J. Edward Guinan

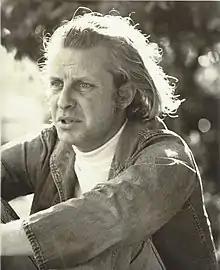

J. Edward Guinan (6 March 1936 – 26 December 2014) was a former stock trader who became a Paulist priest and founded Washington, D.C.'s Community for Creative Non-Violence in 1970. He engaged in public acts of nonviolent resistance such as extreme fasting and peaceful civil disobedience in response to homelessness, hunger, the Vietnam war, the Indochina wars, and Henry Kissinger's controversial legacy that brought national media attention. He was the first to put the initiative for DC Statehood on the ballot, and it won all wards of the district to kickstart the statehood movement.